Children on Their Birthdays

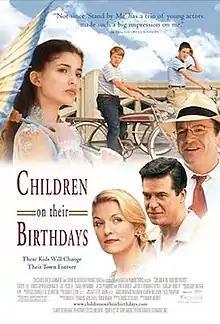
Theatrical poster

Children on Their Birthdays is a 2002 American independent comedy drama film directed by Mark Medoff, and starring Sheryl Lee, Jesse Plemons, Joe Pichler, Tania Raymonde, Christopher McDonald, and Tom Arnold. The screenplay is adapted by Douglas Sloan from Truman Capotes short story of the same title. This was the last film appearance by Pichler before his disappearance in 2006.